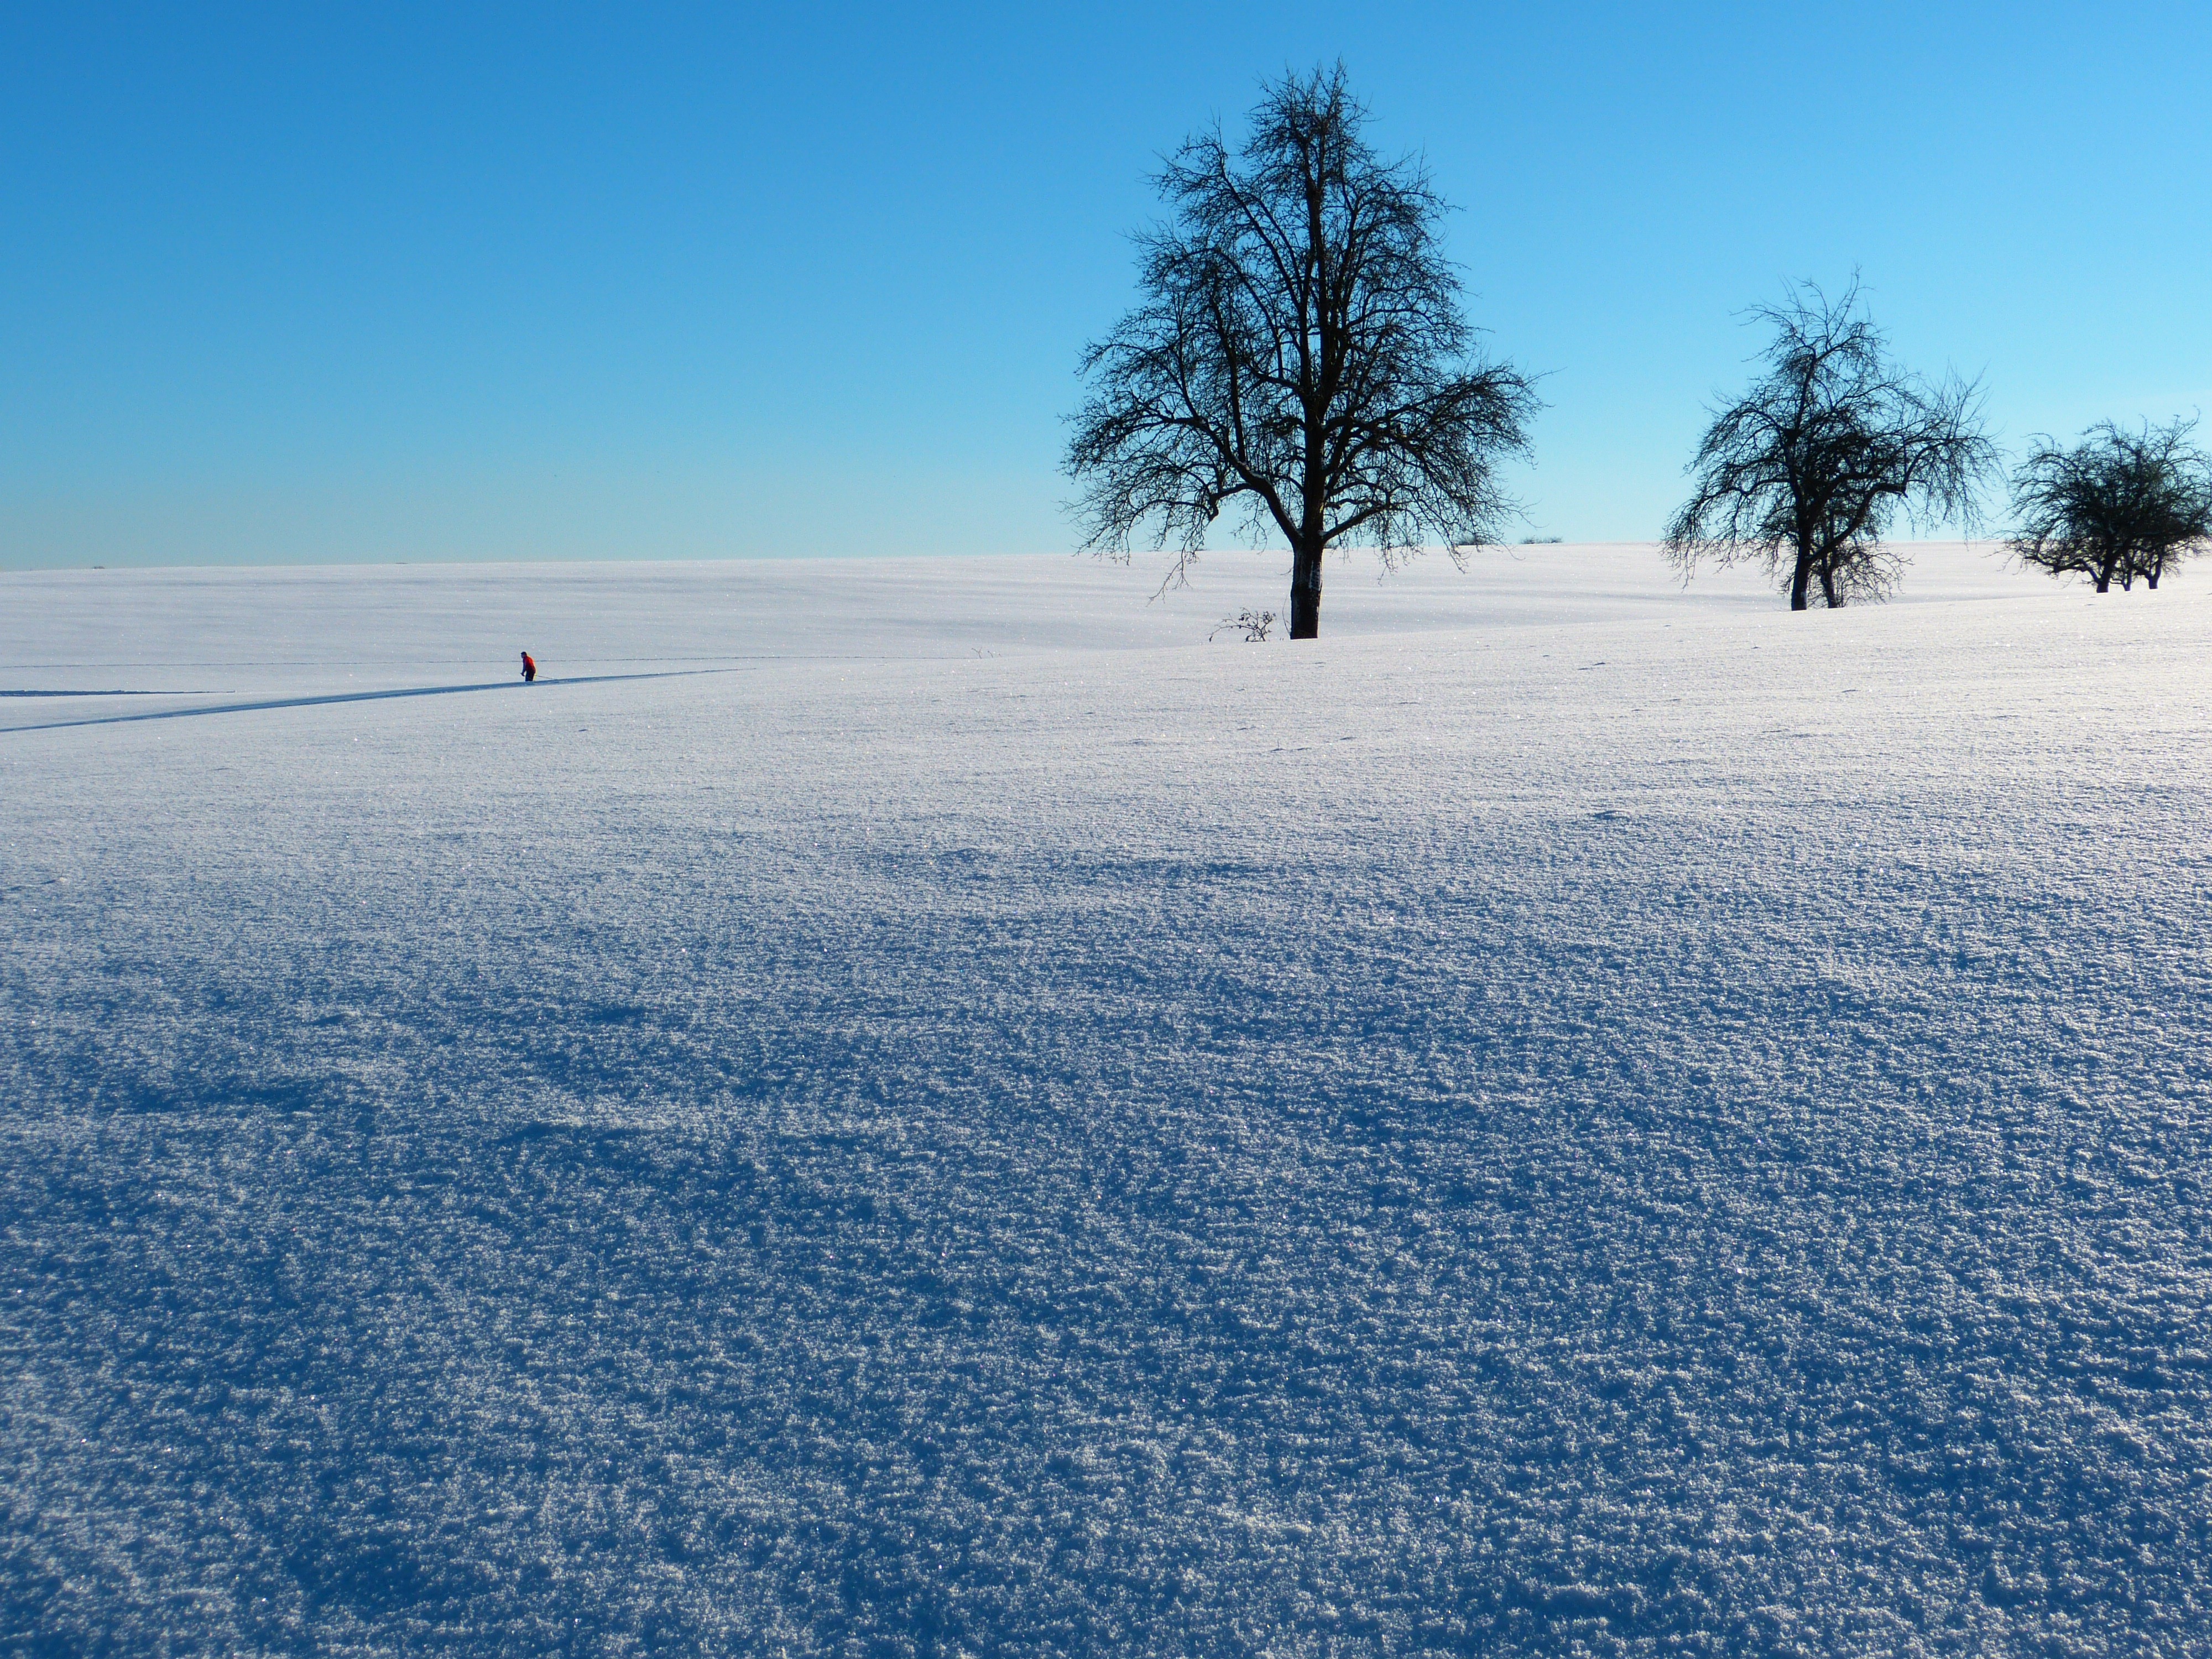
sea, tree, horizon, snow, winter, sunlight, morning, lake, frost, ice, weather, season, trees, trace, wintry, traces, freezing, winter mood, snow lane